Nottingham Astronomical Society

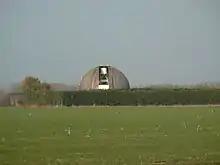
Cotgrave observatory: dome of the 24" telescope

There is some evidence for a society for people interested in astronomy in the Nottingham area in the nineteen-twenties.